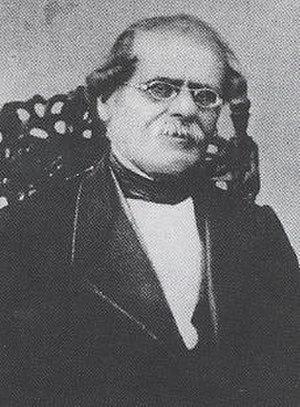
Stamatios Kleanthis, né à Velventos en 1802, et décédé à Athènes, en Grèce, en 1862, est un architecte grec.